Jadranska Avenue

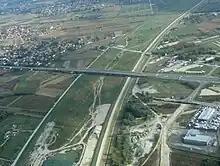
Bridge over the Sava-Odra floodwater canal

After the interchange, the roadway widens to eight lanes. A gas station opened in February 2008 and owned by OMV Croatia is open 24 hours a day and offers a convenience store westbound from the Lanište Street interchange.